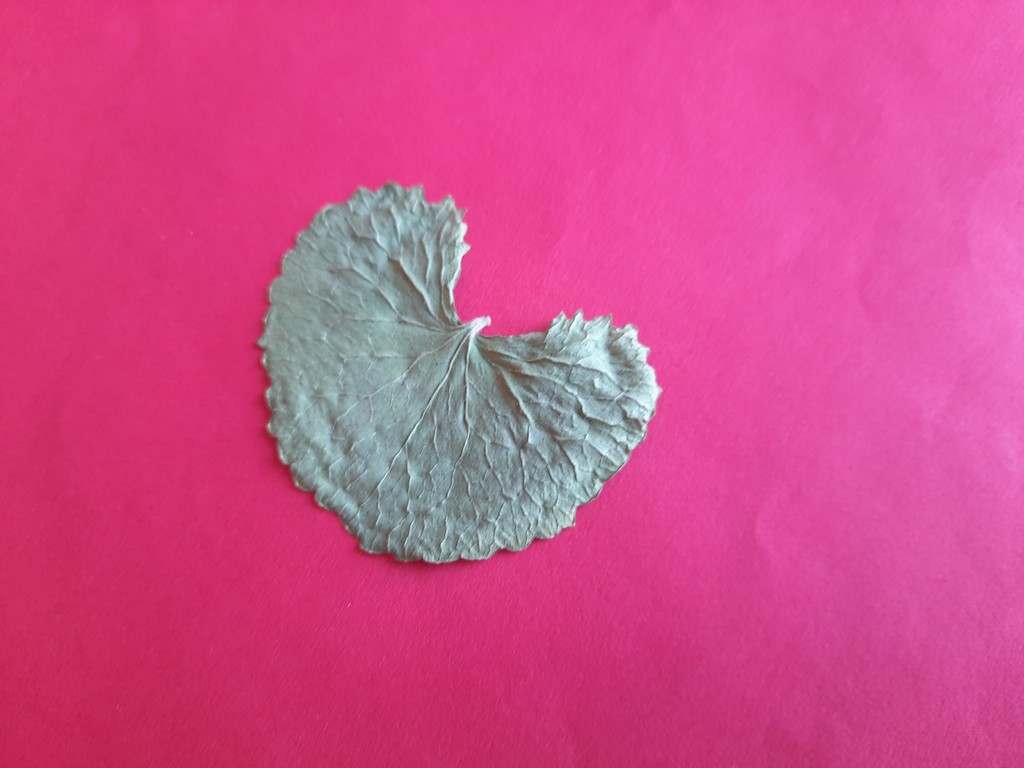
Label: Dried